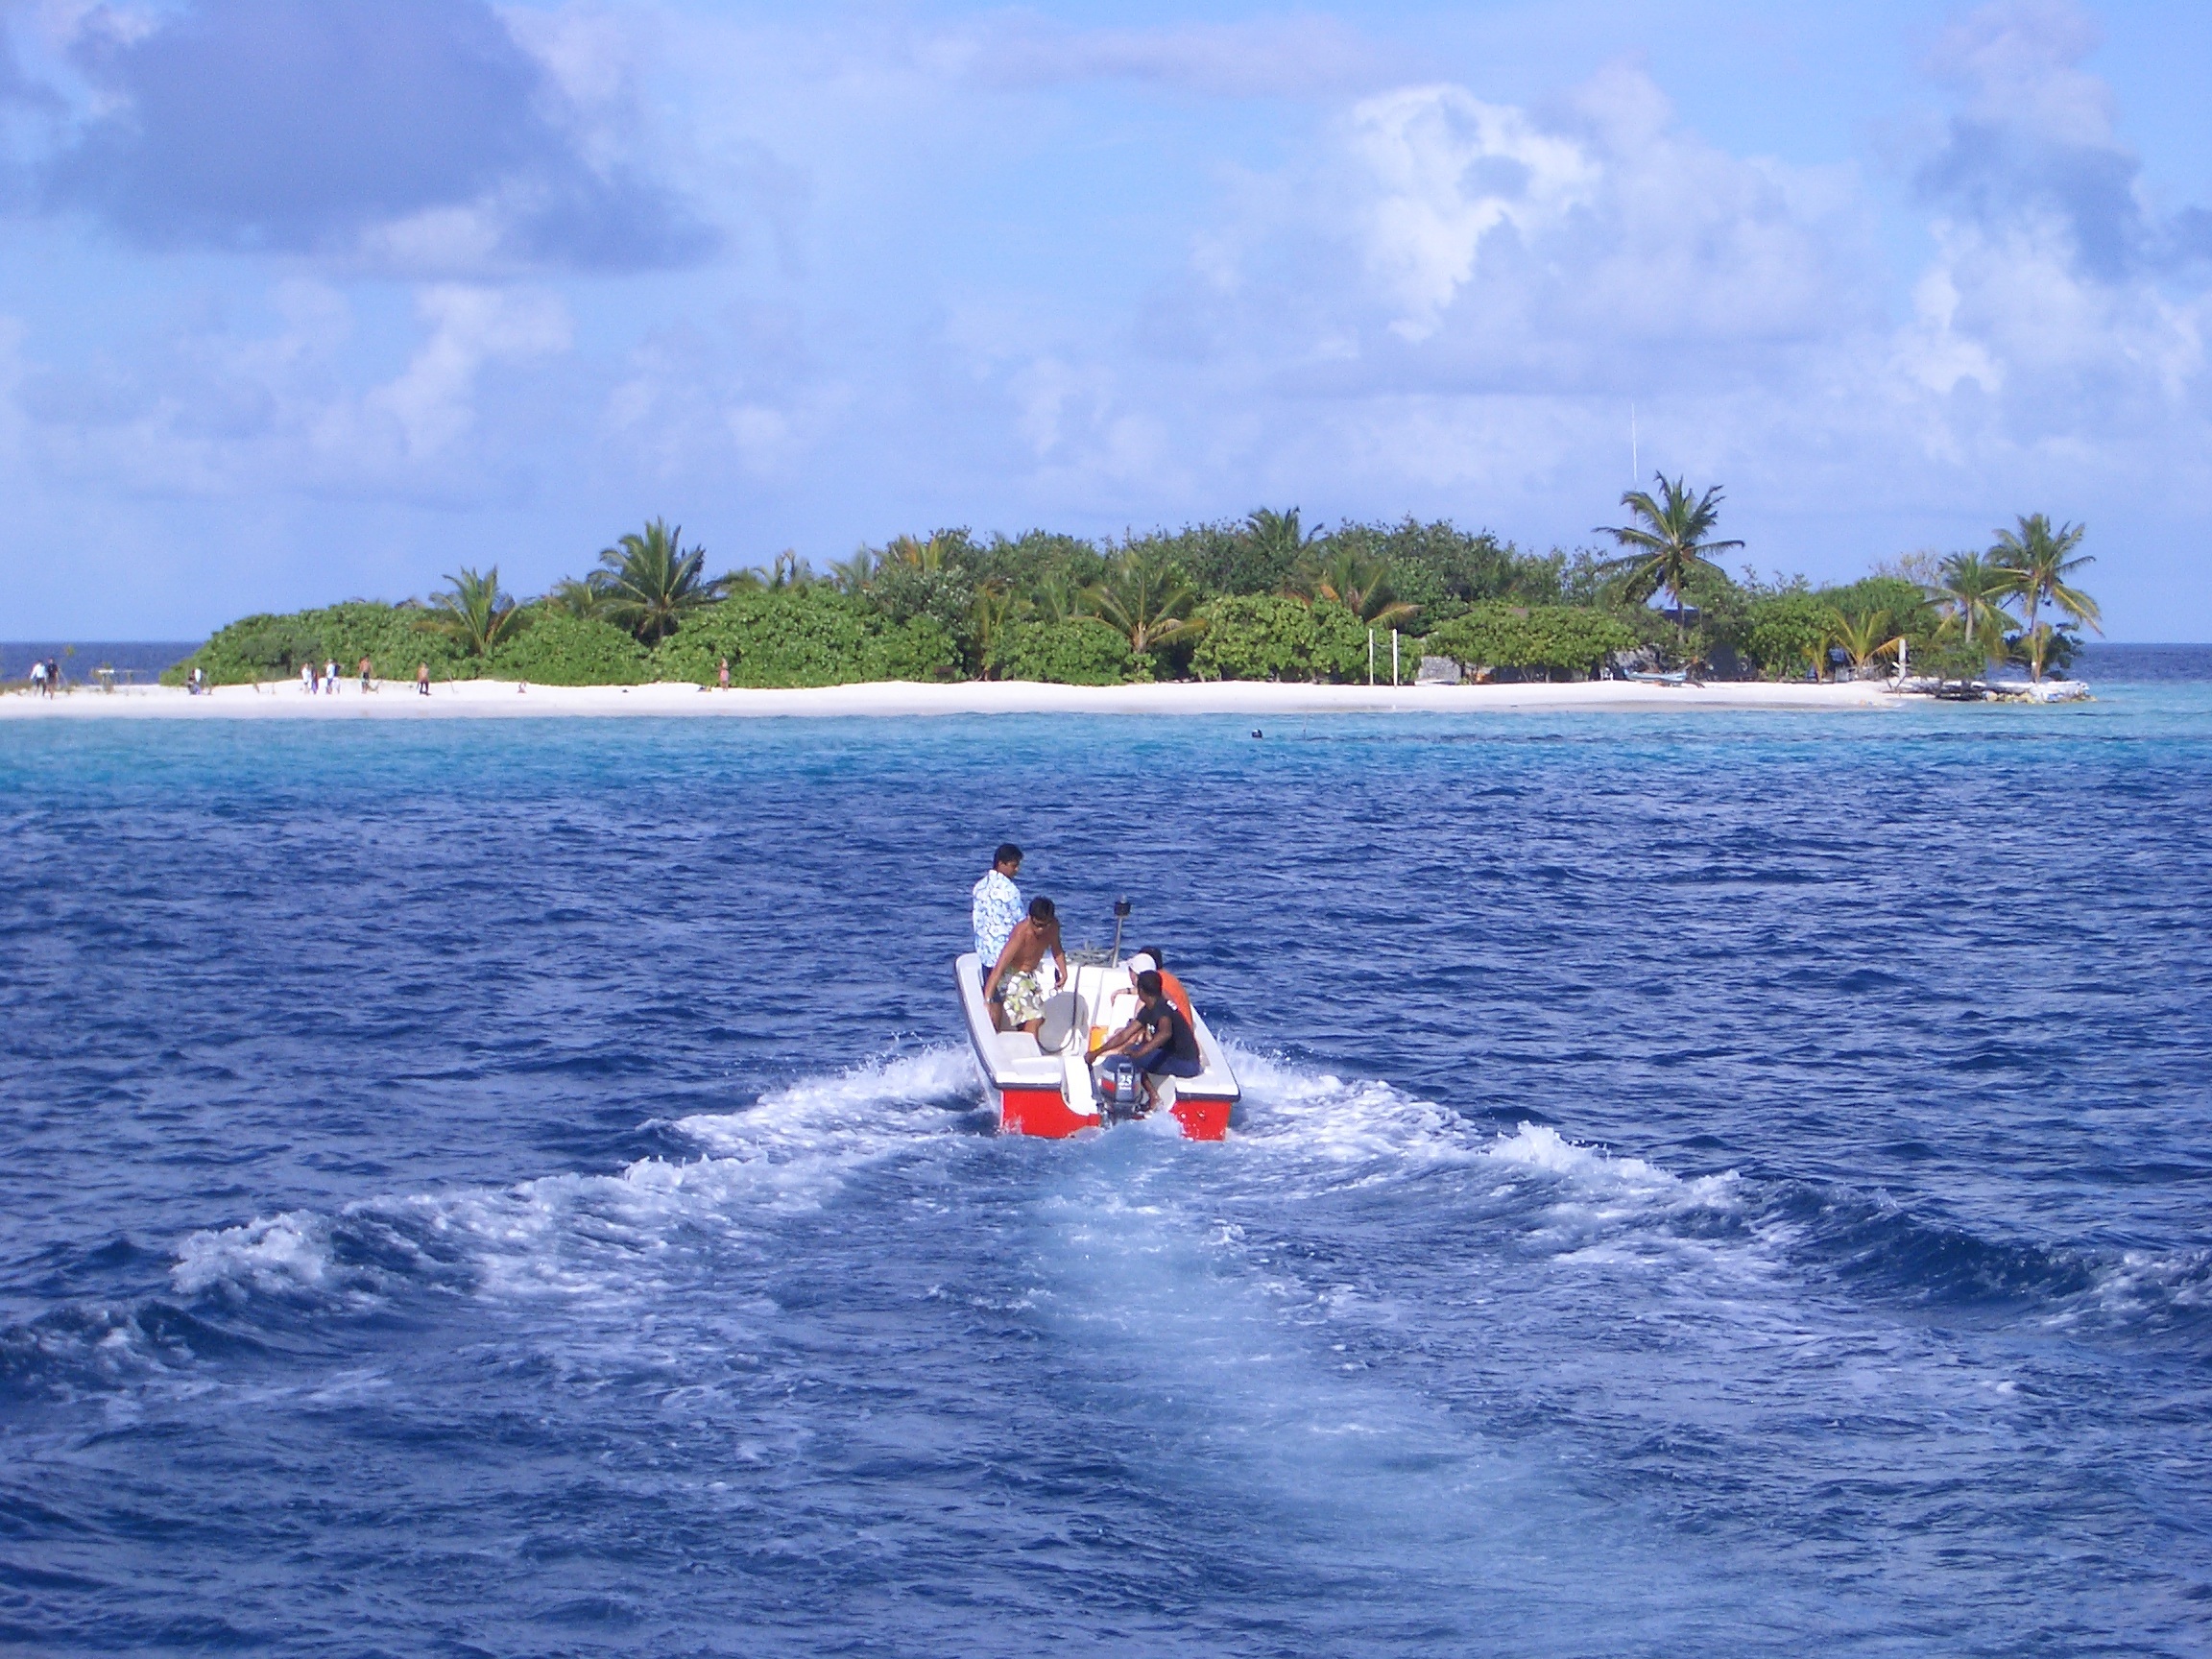
sea, boat, lake, vacation, paddle, vehicle, paradise, clouds, boating, watercraft, blue sea, the ship, clear skies, powerboating, personal water craft, southern country